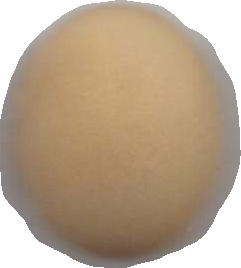
Variety: Dega